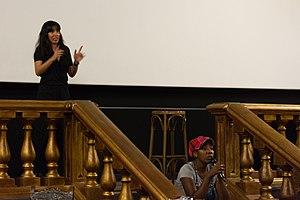
Projection-Débat d'Ouvrir la Voix à l'American Cosmograph
Ouvrir la voix est un film documentaire français réalisé en 2014 par Amandine Gay, sorti en salles en 2017.